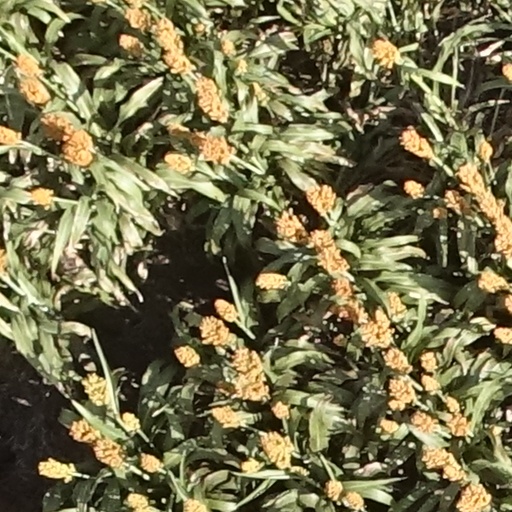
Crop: sorghum